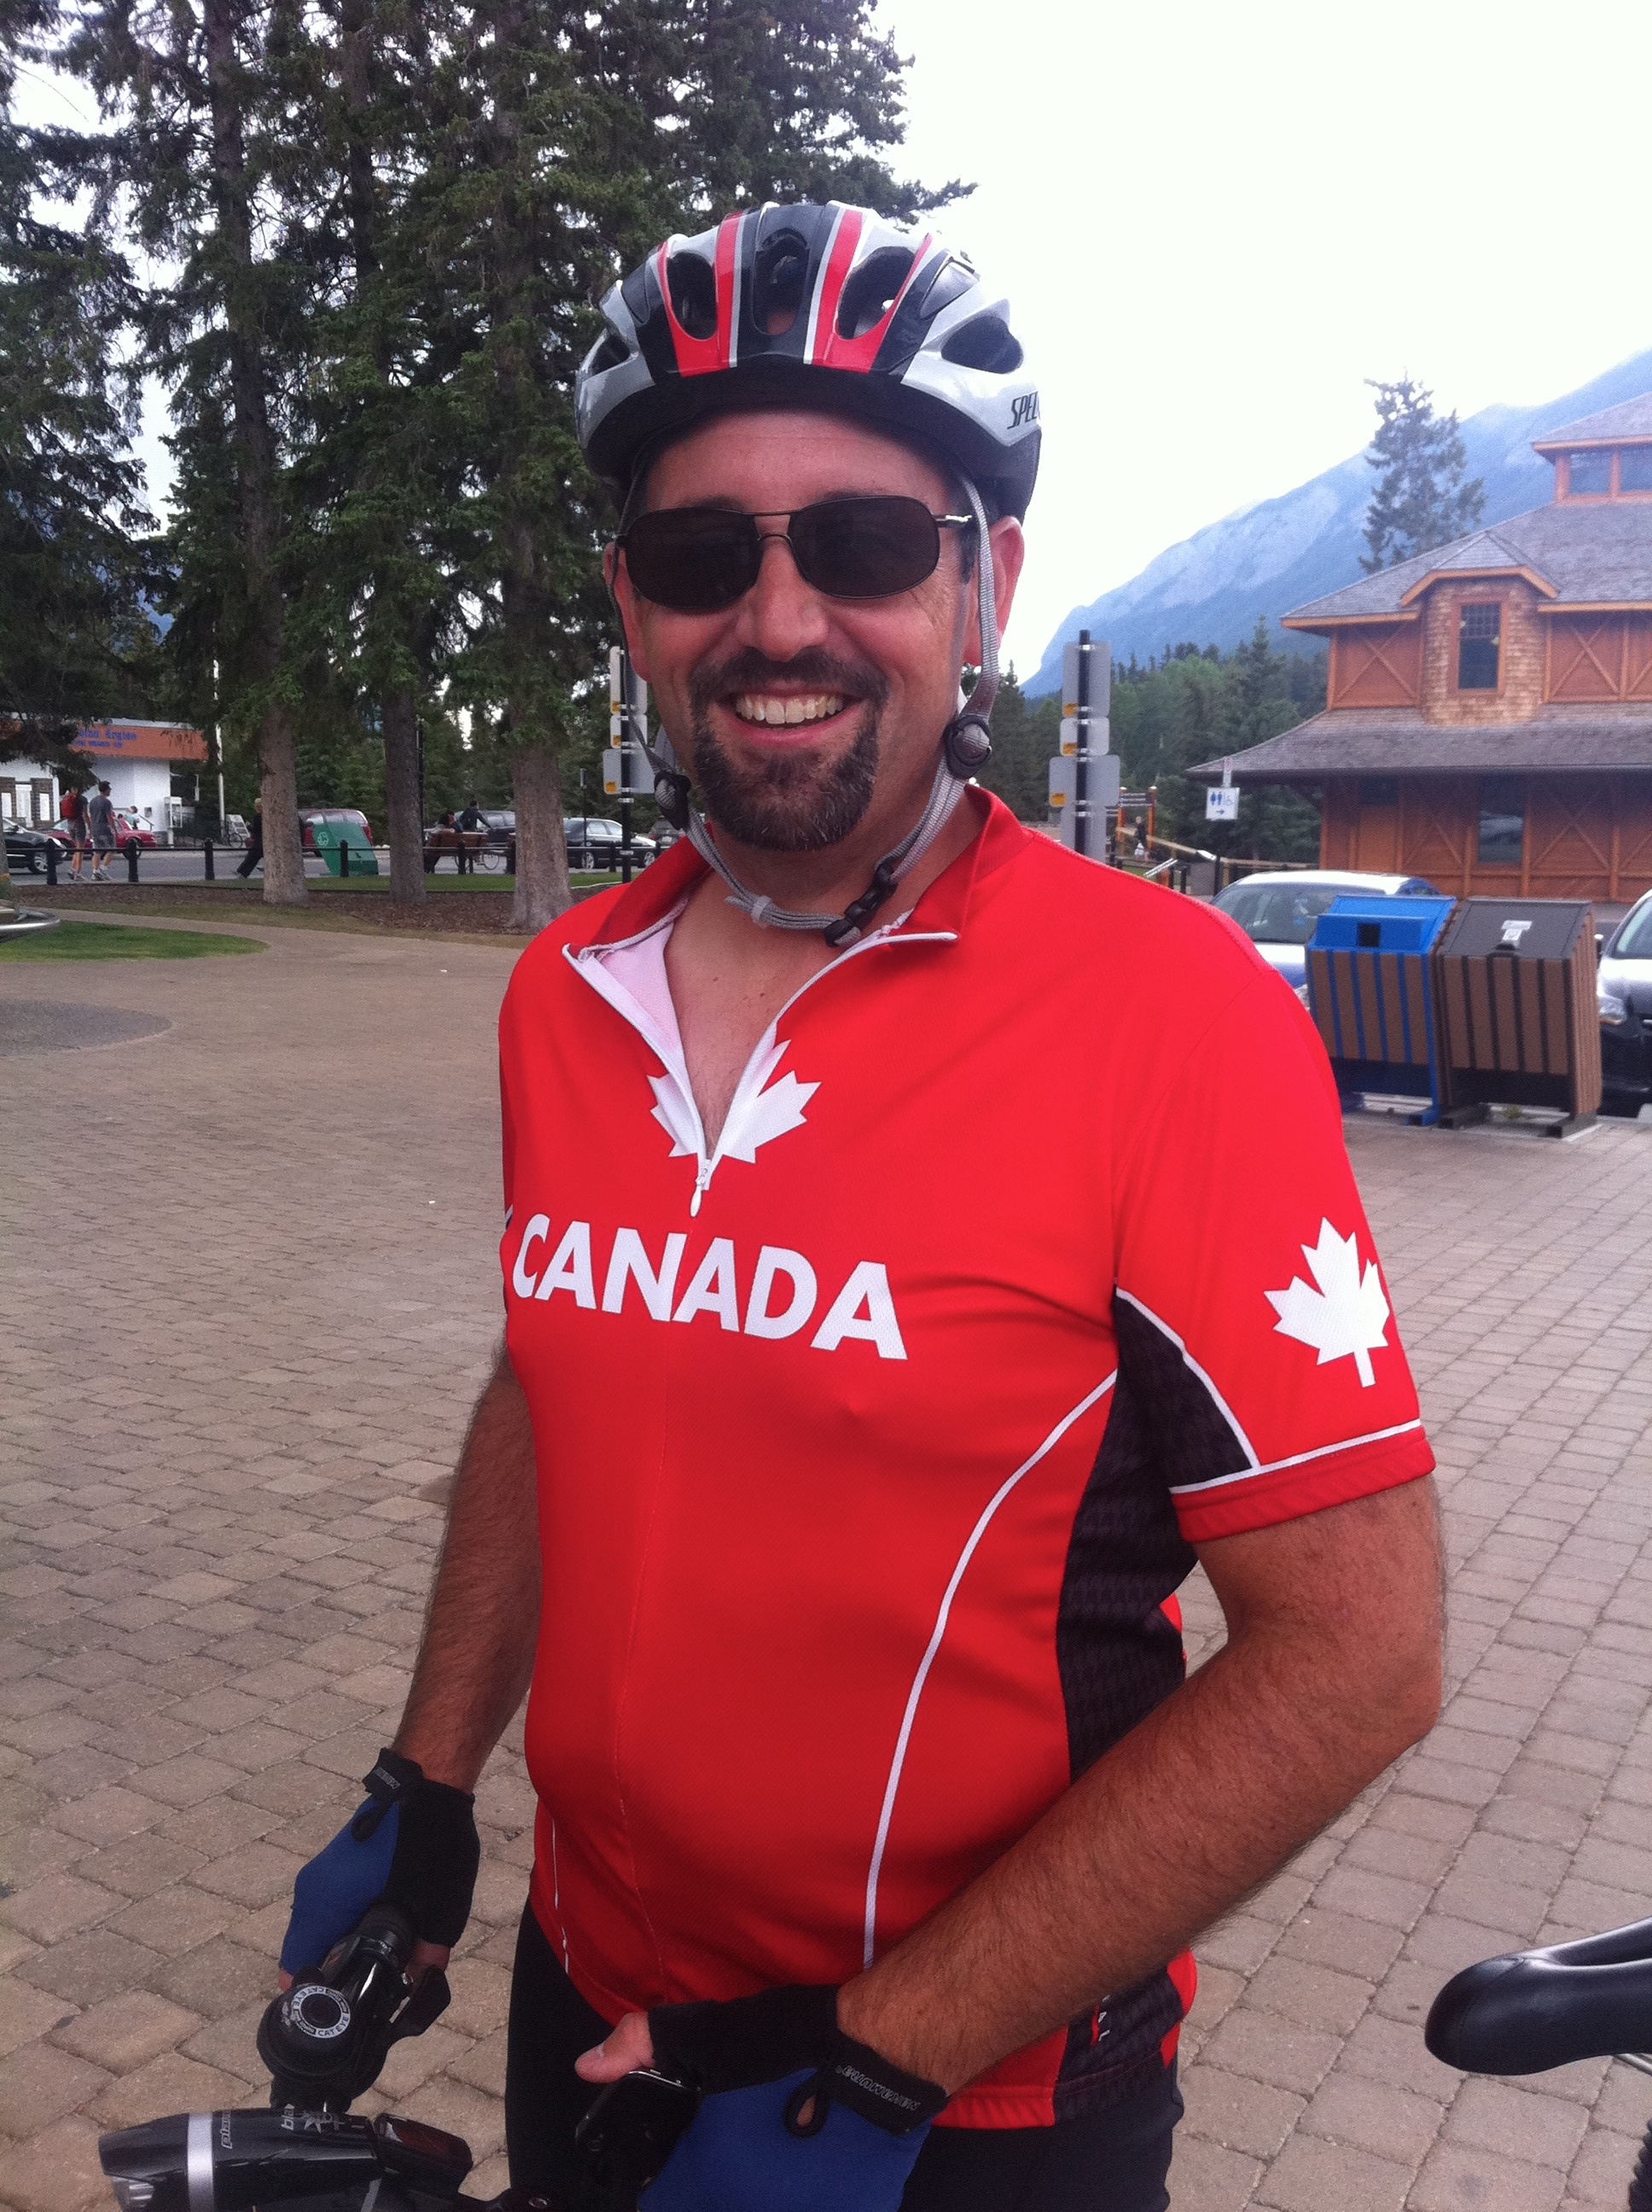
cycling, race, sports, banff, odyssey, endurance sports, duathlon